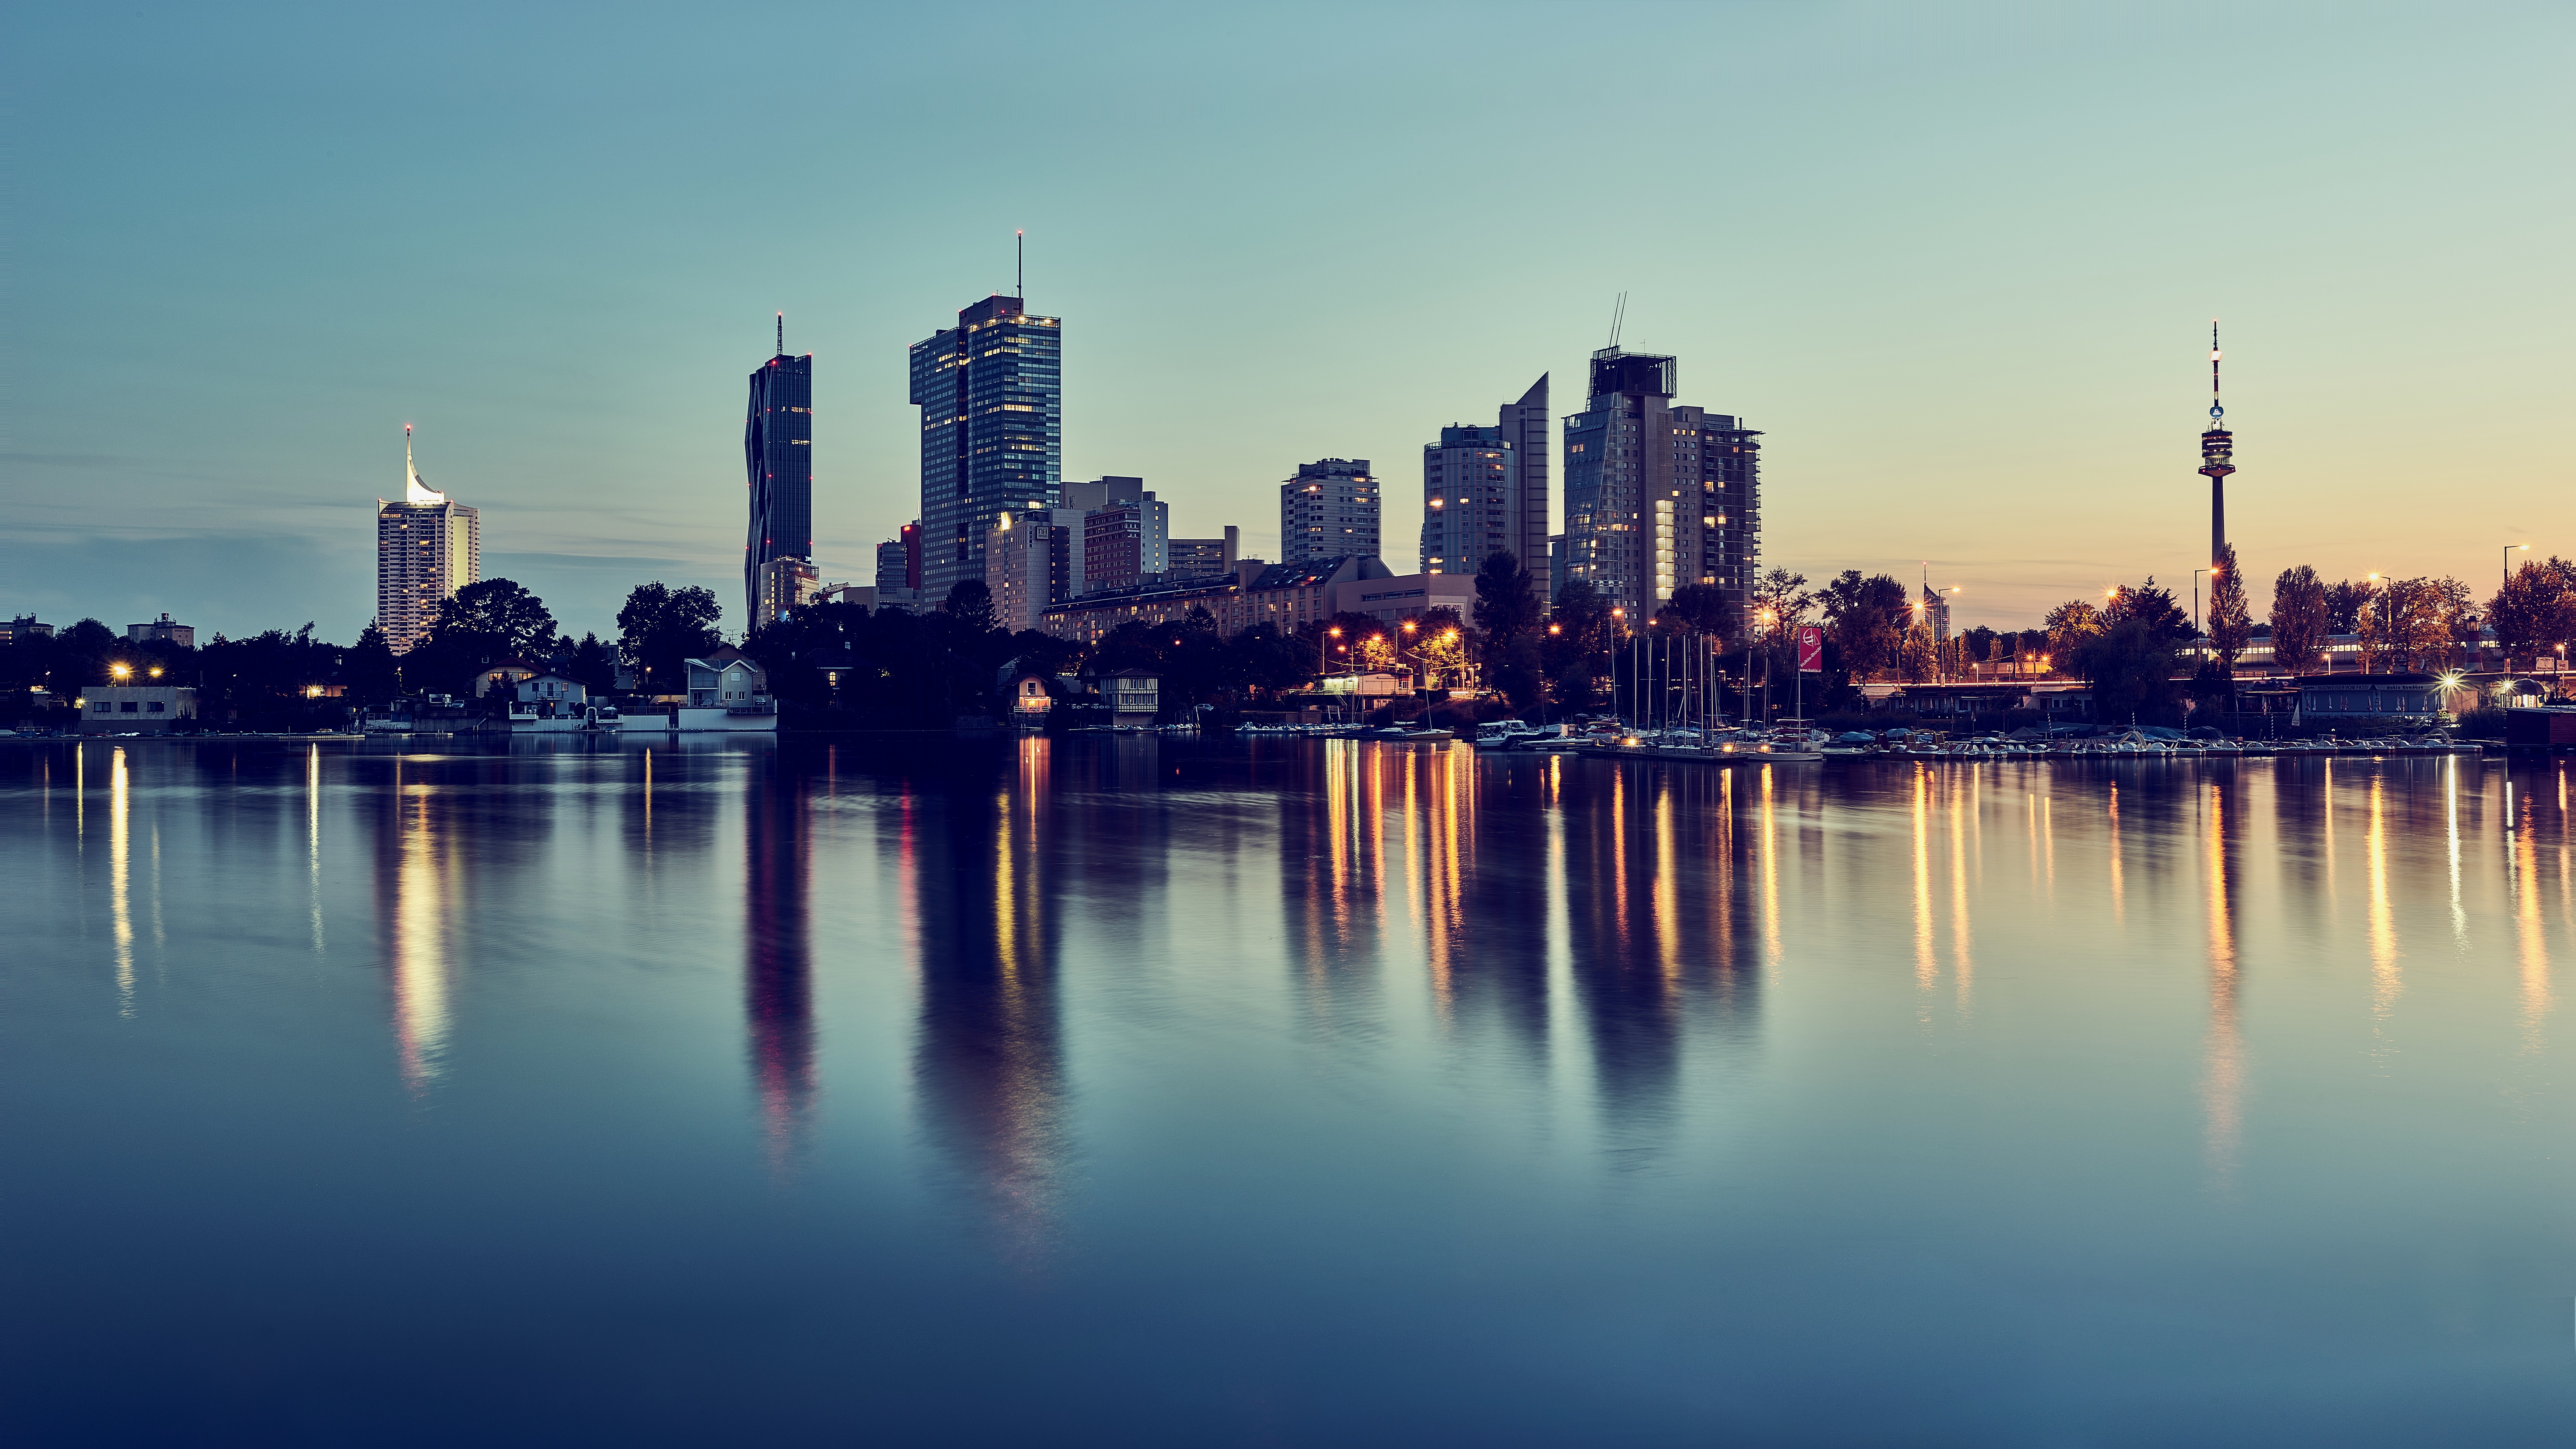
water, horizon, architecture, sunset, skyline, night, morning, dawn, city, skyscraper, urban, river, cityscape, downtown, dusk, evening, reflection, tower, landmark, waterfront, buildings, metropolis, urban area, geographical feature, atmospheric phenomenon, human settlement, metropolitan area